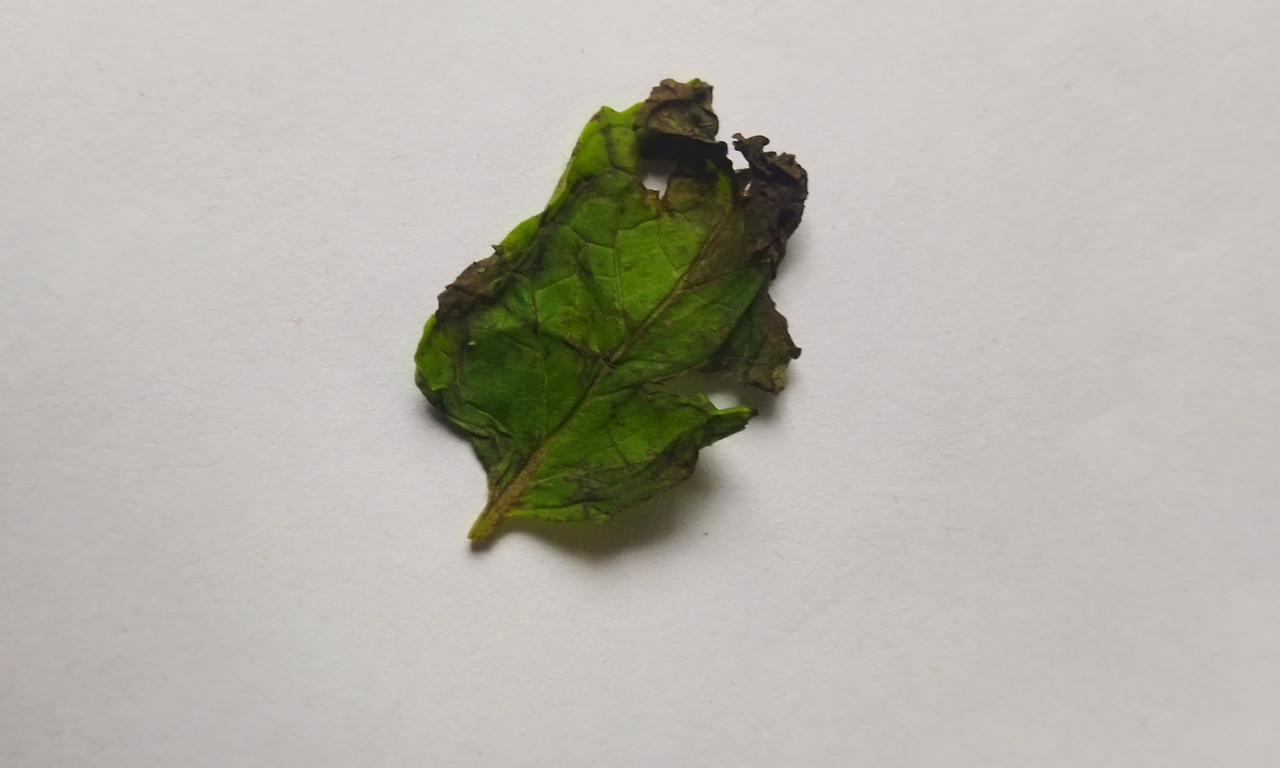
Label: Spoiled